Rehoboth, Namibia

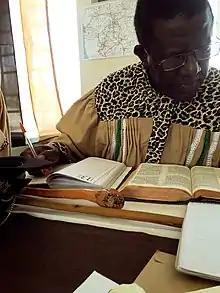
Kai ǀGarub (traditional regnal title [Great Leopard]) Chief Hans Eichab of the ǃAinîn Traditional Community of the ǂAixa "(Copper beaded)" clan of the ǀGôakōsema Great House from the Garise royal lineage.

The indigenous people of Rehoboth and its surroundings are the Damaras, of the ǃAinîn traditional community (or rather the Dama of the ǃAib [aka ǀHūǃgaoben]), a sub clan of the ǀGowanîn (Dune Damaras/ Damaras of the Kalahari). They first came upon the hot water springs after the fall of the Damara cohession in the 16th century and named the site ǀGaoǁnāǀaus (Fountain of the falling buffalo). The ǃAinîn later permanently settled at ǃNawases NE of Rehoboth in the mid 1700s under the reign of chief Xomaǀkhāb (third in line of chieftain chronology) circa 1725- (1750). The traditional community is as per post-independent Namibian legislative framework is administered by a traditional authority (ǃAinîn Traditional Authority) under the reign of Kai ǀGarub (regnal title- "Great Leopard") Chief Hans Eichab. ǀGaoǁnāǀaus was later renamed ǀAnes (place of smoke) by the Kaiǁkhaun (Rooinasie Nama of ǃHoaxaǃnâs) who for a short period had settled there before migrating to Hoachanas. The "smoke" referred to the steam that was rising over the hot water fountains on cold winter mornings. The ǀHūǃgaoben decided to settle at a distance from the fauna rich springs of Rehoboth so as not chase away game roaming the site.